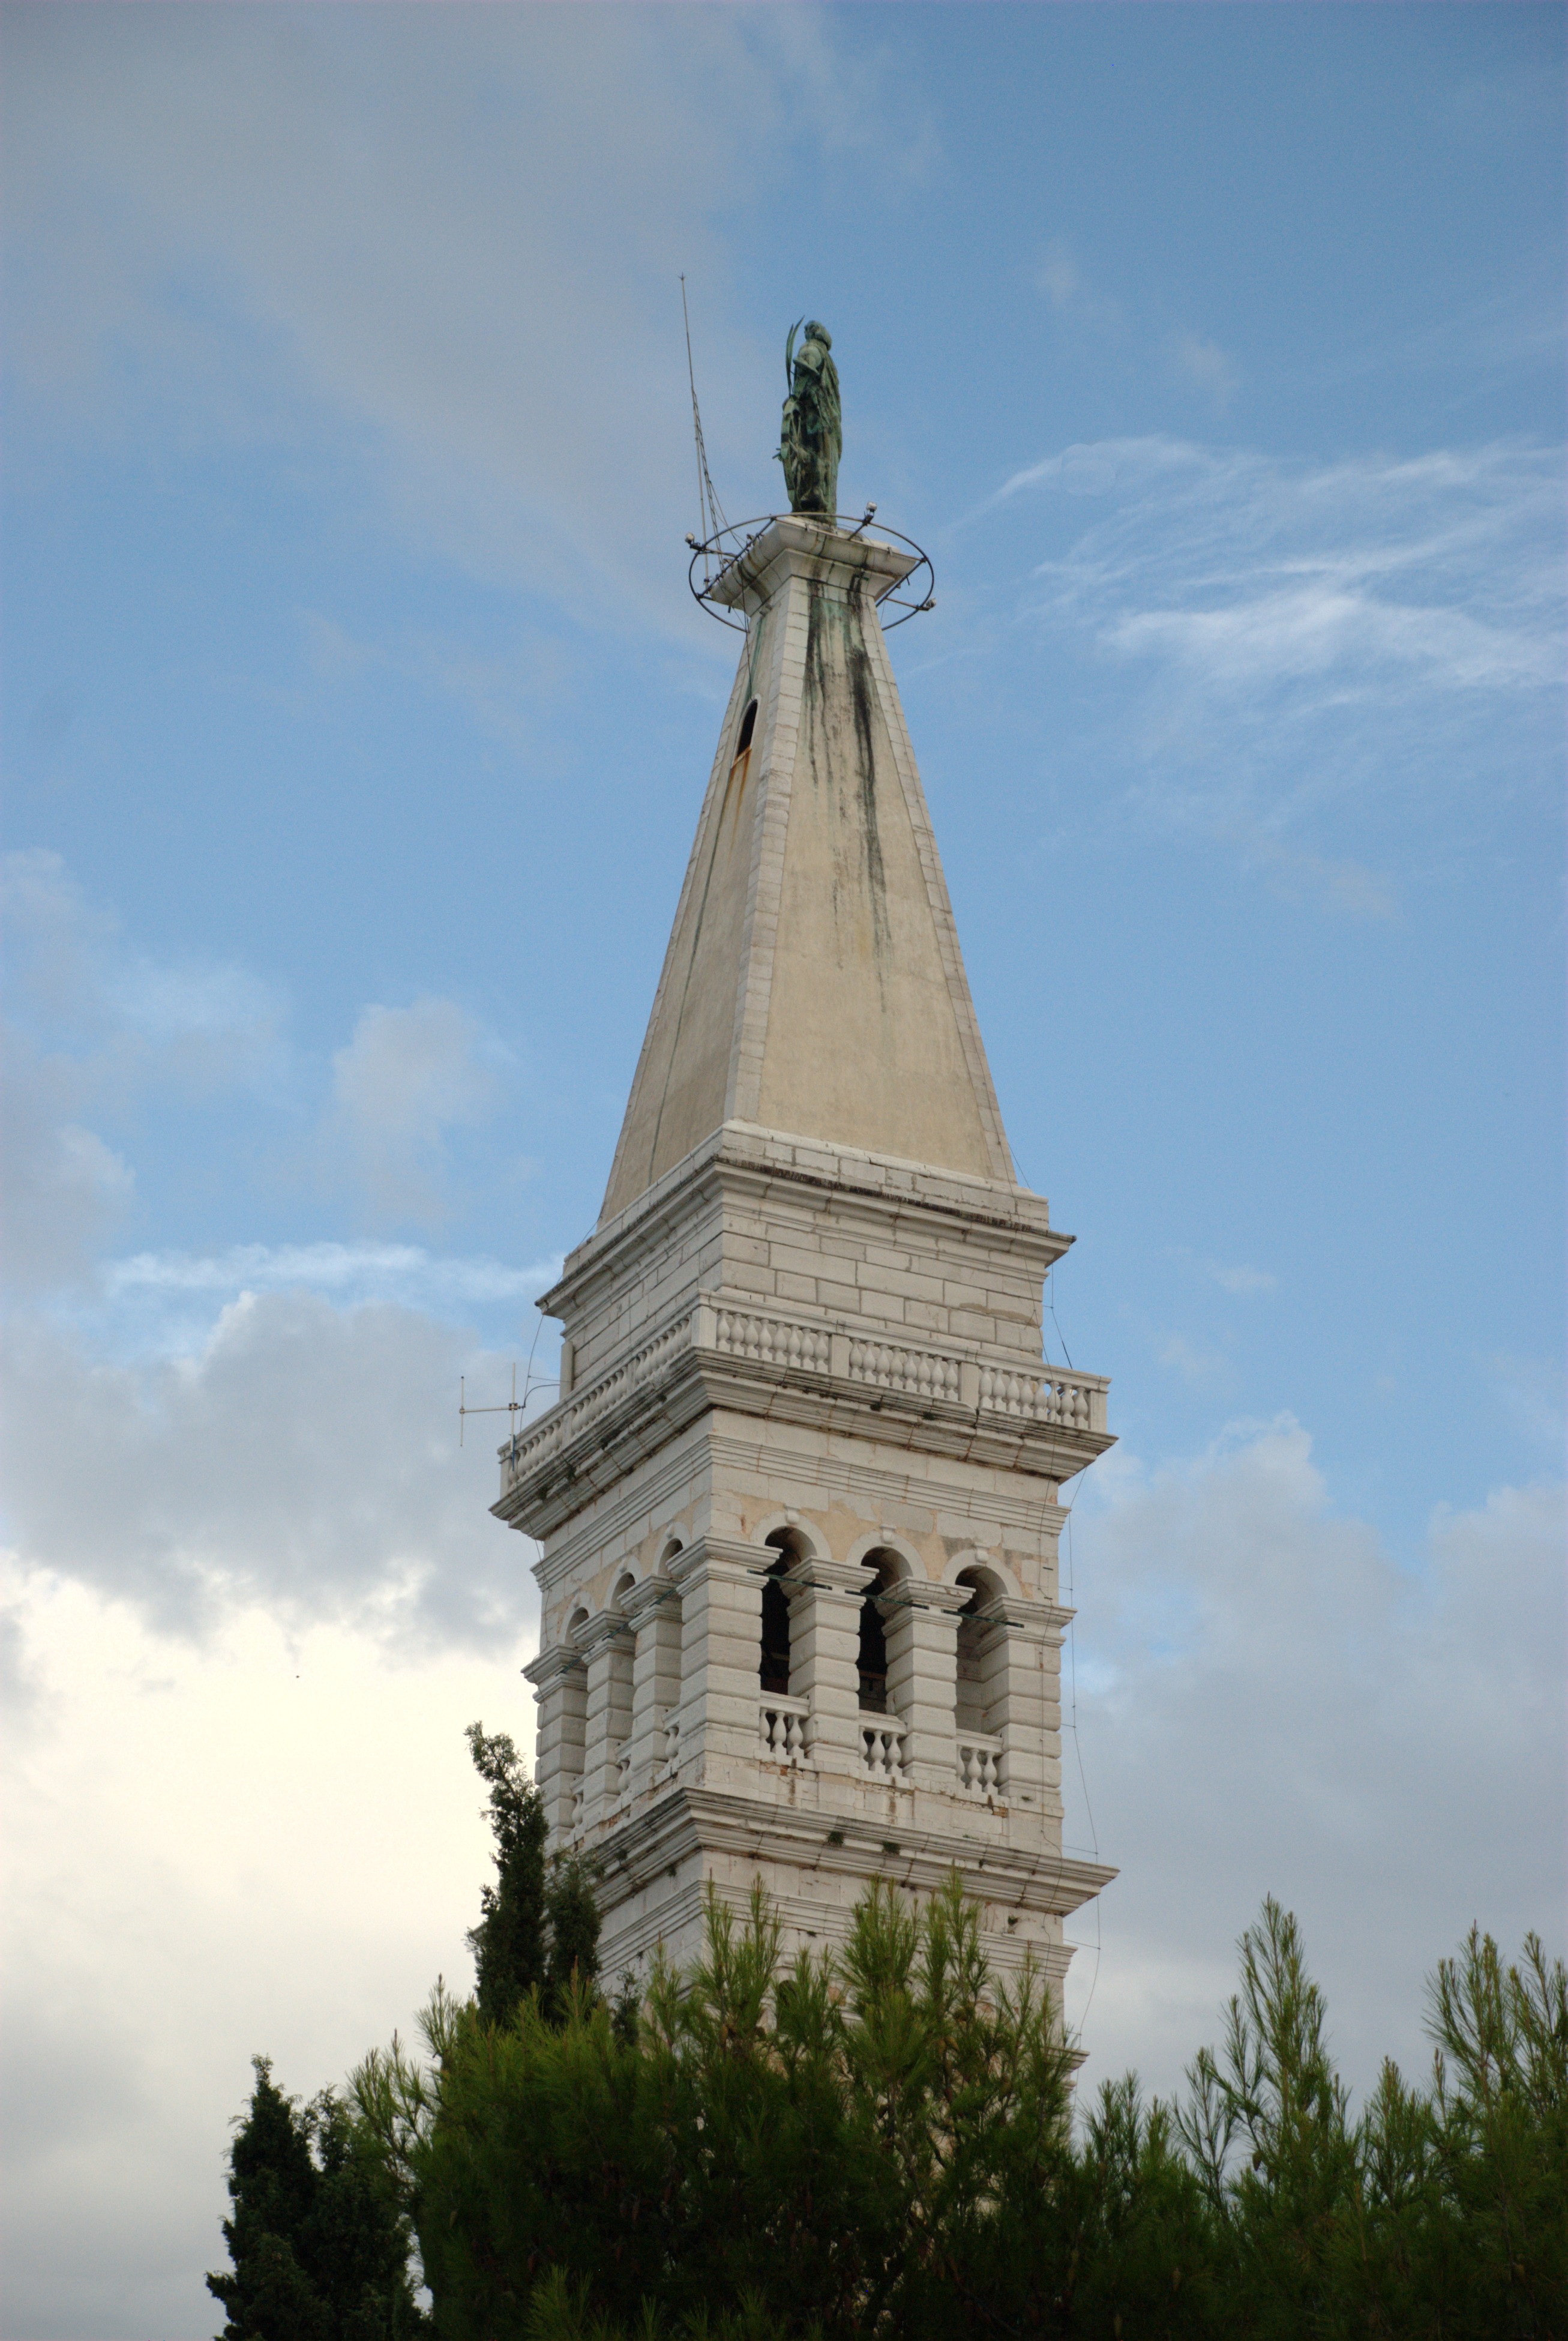
building, monument, europe, tower, landmark, church, chapel, nikon, place of worship, bell tower, croatia, spire, steeple, d80, istria, fabulous, nikond80, rovigno, rovinj, istra